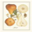
Label: pear